Oraldo Britos

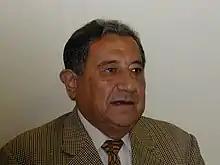
Britos in 2017

Oraldo Norvel Britos (24 March 1933 – 7 September 2023), also known as Oraldo Britos, was an Argentine politician who was the Minister of Labor during the presidency of Adolfo Rodríguez Saá in Argentina. He was a Peronist railway union delegate during the repressive .